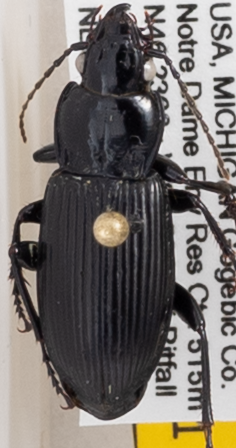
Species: Pterostichus melanarius melanarius
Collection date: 2020-07-01
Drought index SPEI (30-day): -0.71
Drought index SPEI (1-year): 1.118
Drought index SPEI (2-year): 1.85